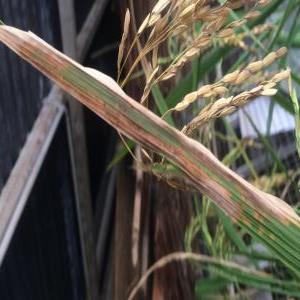
Disease: Bacterialblight